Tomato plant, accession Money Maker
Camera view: bottom (45 deg); turntable rotation: 60 degrees
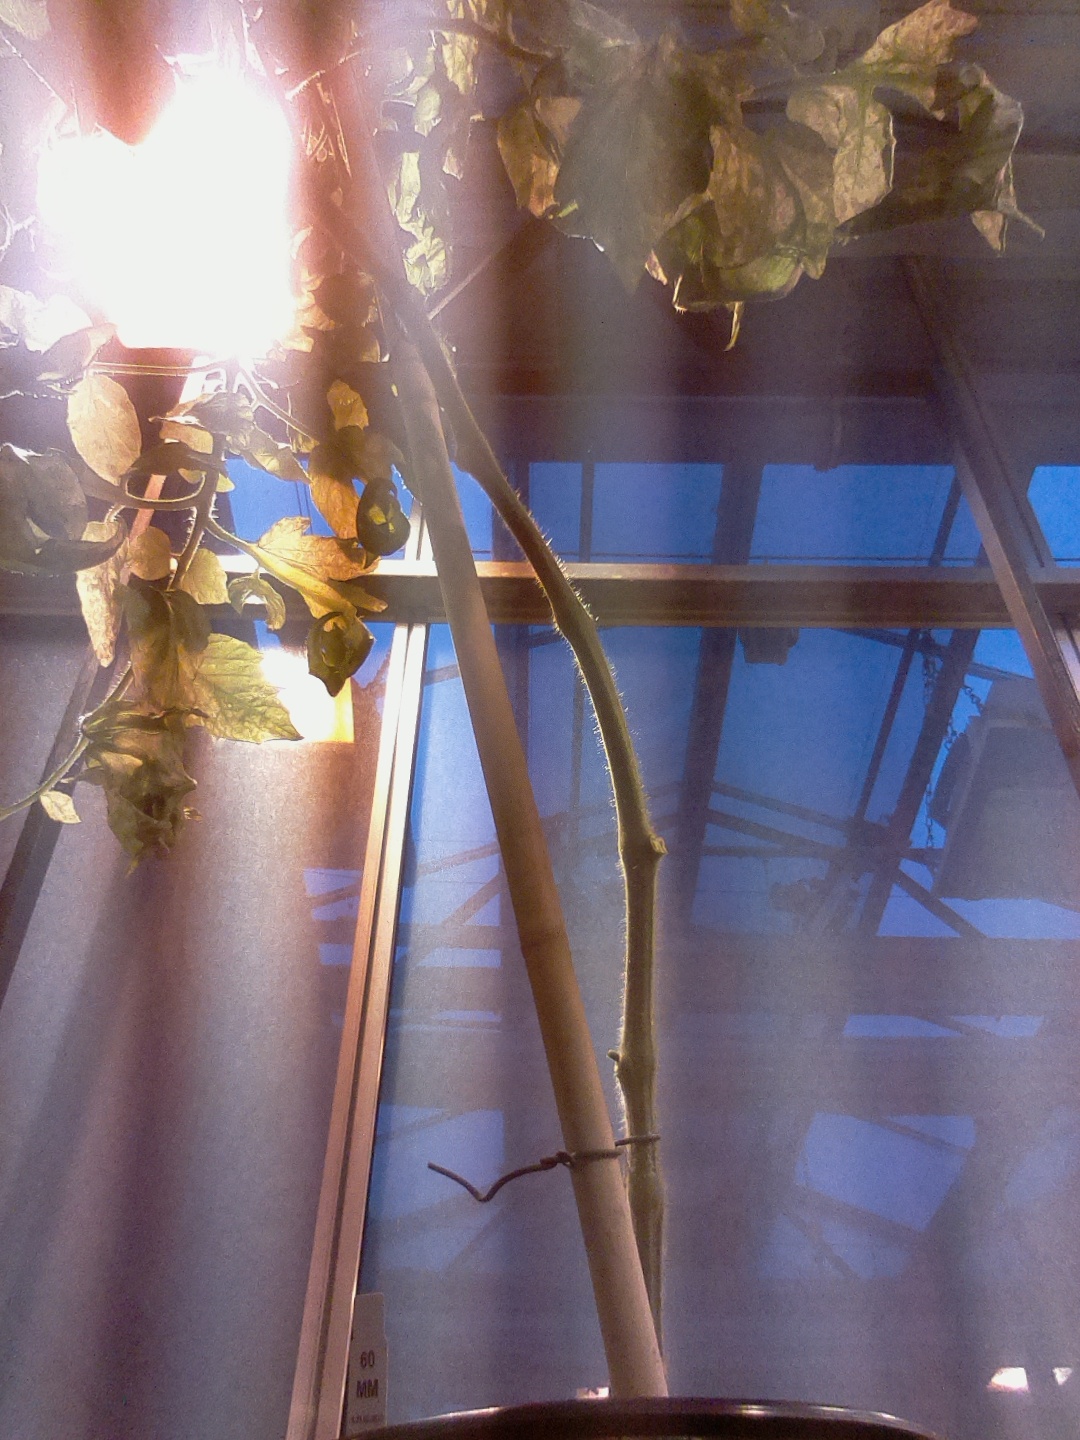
BBCH growth stage 74: 40%-50% of final fruit size